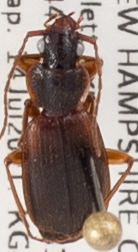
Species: Cymindis cribricollis
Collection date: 2021-07-14
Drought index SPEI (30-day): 0.47
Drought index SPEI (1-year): -1.13
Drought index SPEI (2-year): -0.8